Saw Maha-Rit

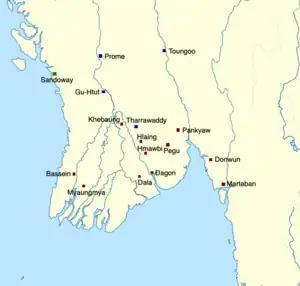
Map of Lower Burma in the early 15th century

Maha-Rit is best remembered in Burmese history for his failed siege of Prome (Pyay) during the first dry season of the Second Ava–Hanthawaddy War. In late 1401, he was given command of an army to take Prome, Ava's main garrison in Ava's south, by King Razadarit himself. While Razadarit continued with his invasion of the upcountry, Maha-Rit laid siege to the heavily fortified city. Meanwhile, his wife came to join him at his main headquarters at a place called Khaunglaunggya, outside Prome.